Paul Foster (playwright)

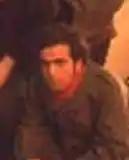
Foster in 1966

Paul Roose-Evans Foster (October 15, 1931 – March 5, 2021) was an American playwright, theater director, and producer born in Penns Grove, New Jersey. He was a founding member and the first president of La MaMa Experimental Theatre Club.